The Ambition of Oda Nobuna

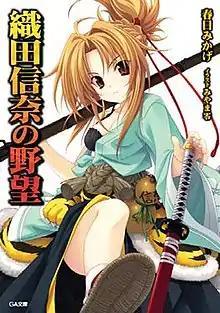
Cover of the first light novel

is a Japanese light novel series written by and illustrated by Miyama-Zero. It was adapted into an anime television series animated by Madhouse and Studio Gokumi that aired from July to September 2012. Sentai Filmworks has licensed the series released it with an English dub in December 2014.